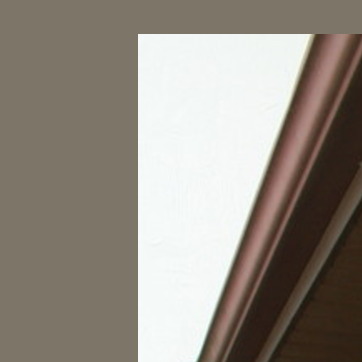
Material: sky